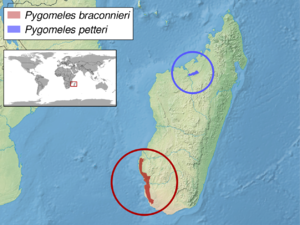
Pygomeles est un genre de sauriens de la famille des Scincidae.